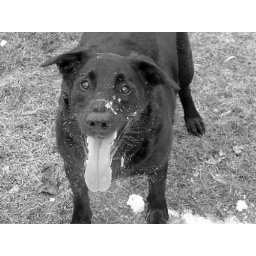
Nikki photo converted to black and white in Picnik